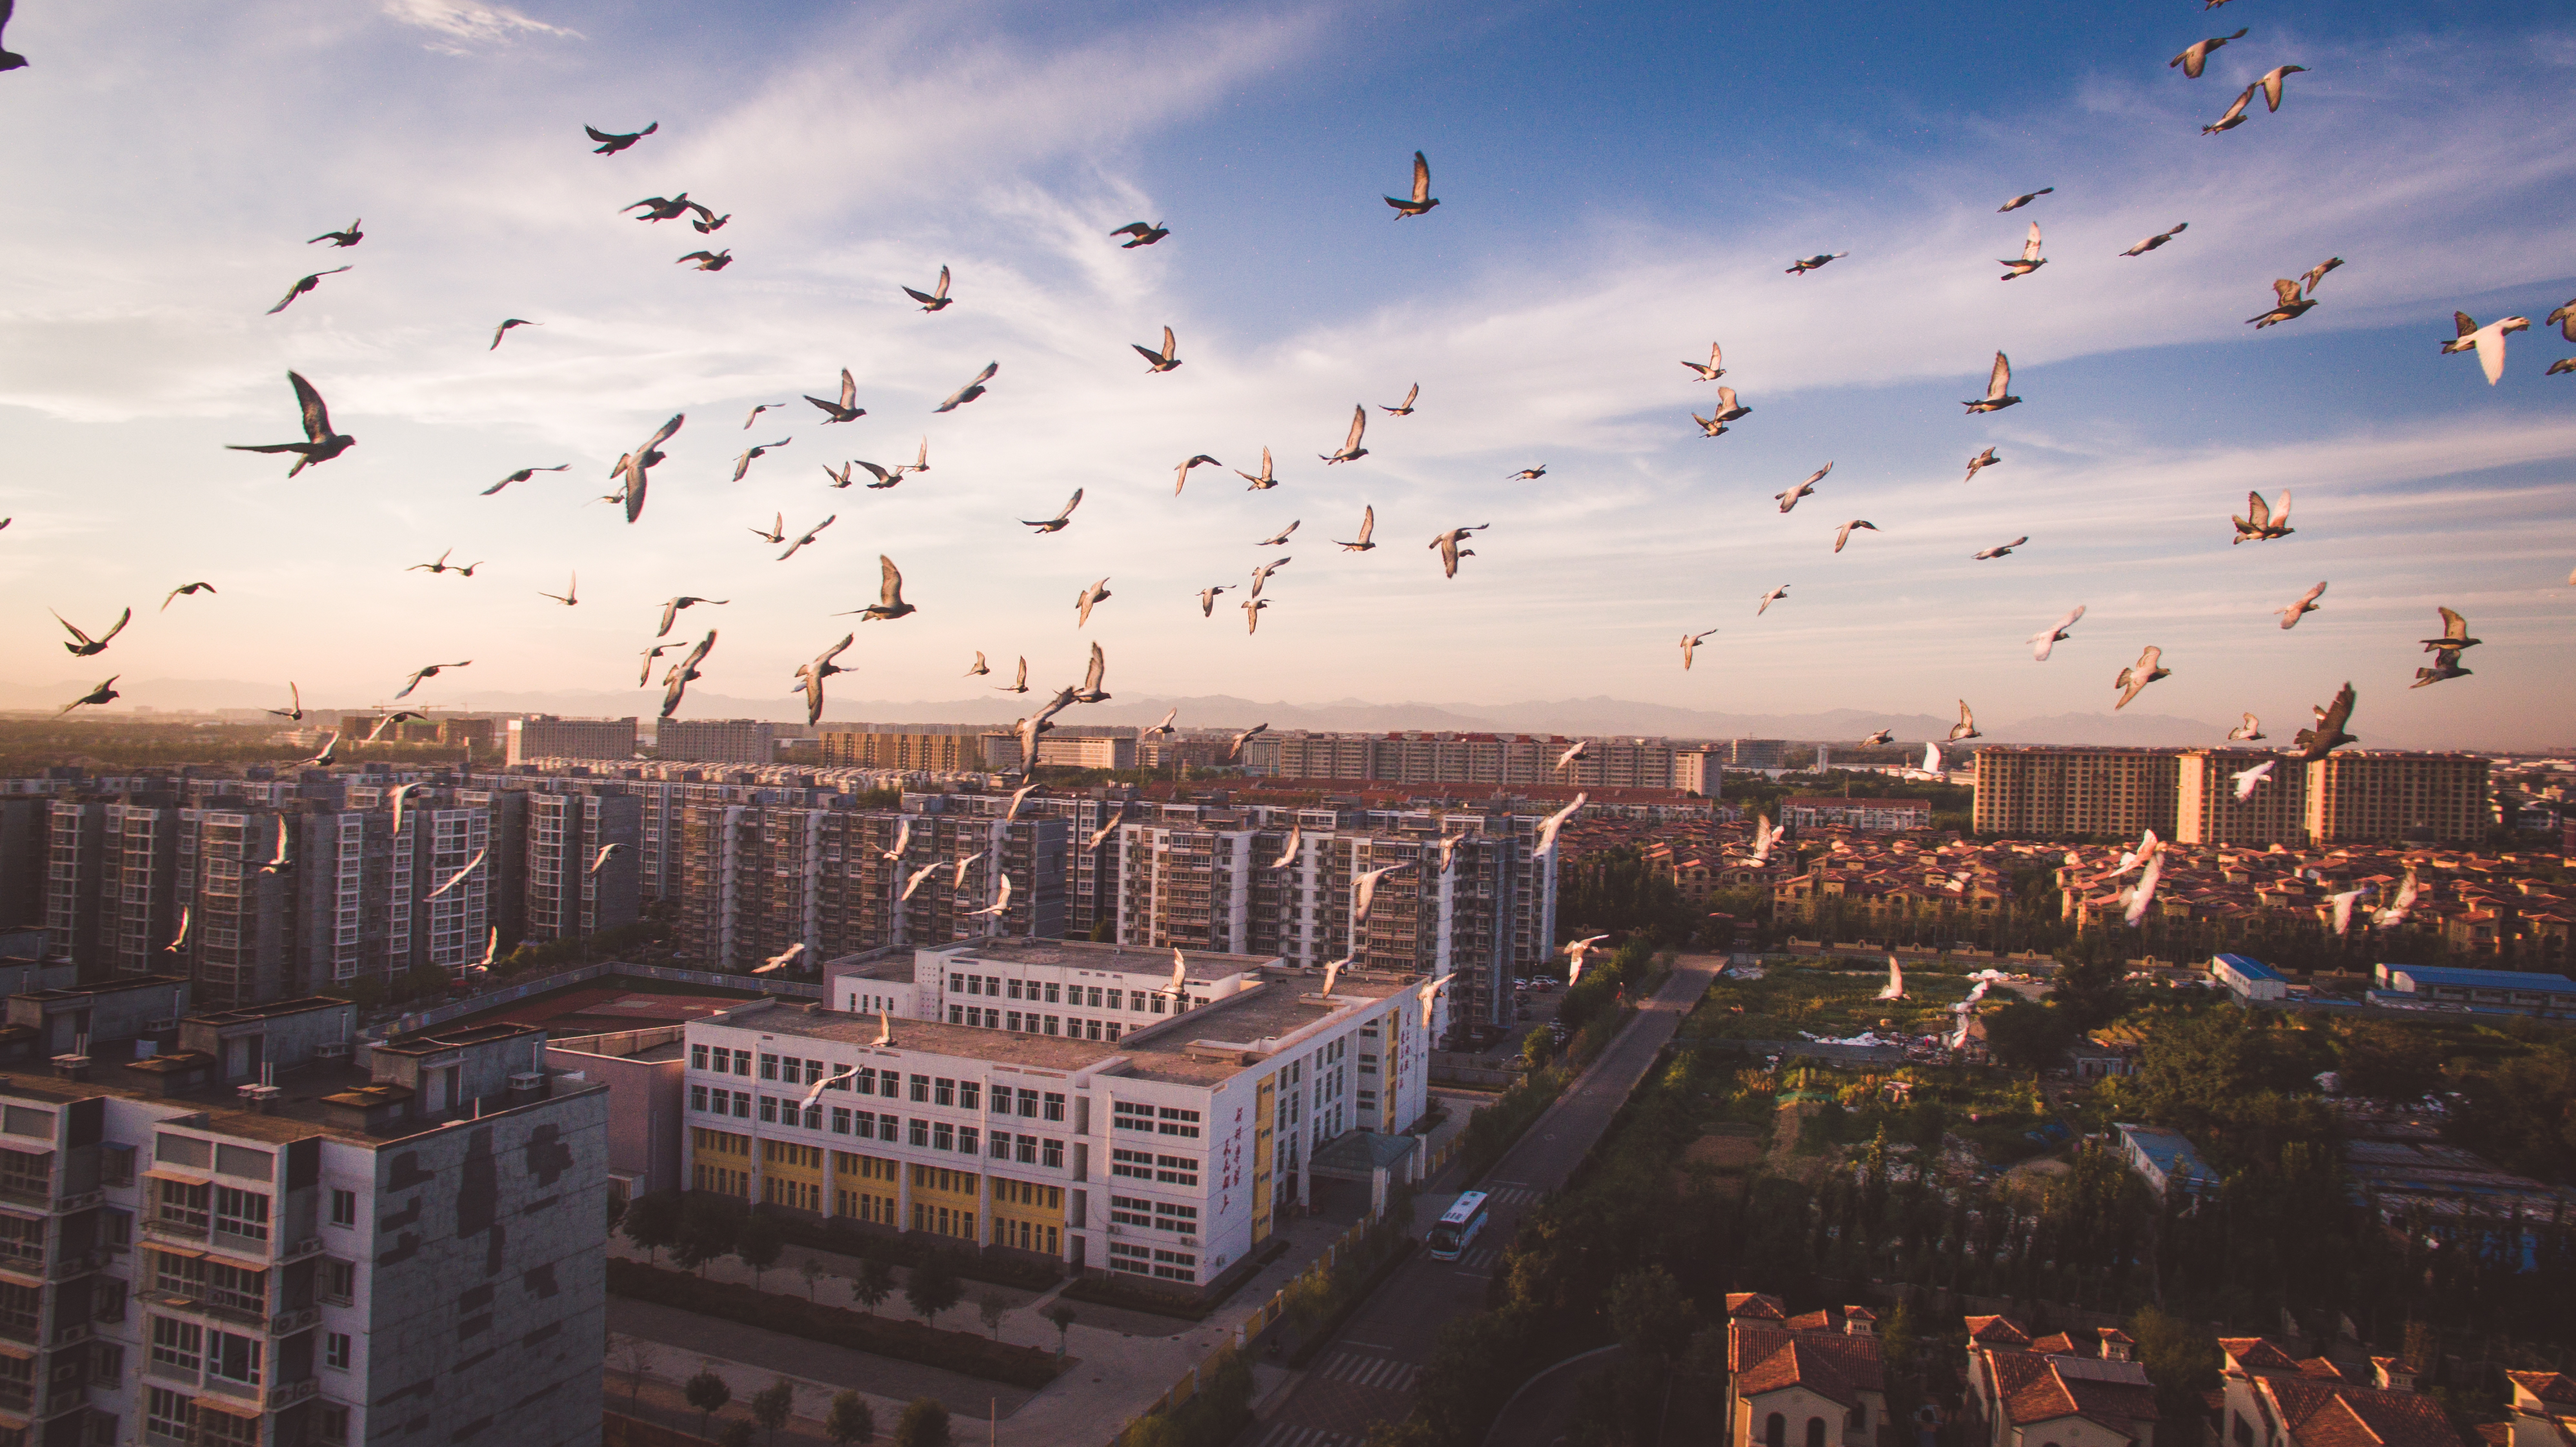
horizon, sky, sunset, skyline, morning, city, crowd, cityscape, dusk, evening, urban area, atmosphere of earth